Daisy Pearce

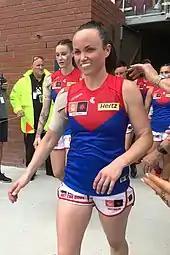
Pearce walking out of her team's changerooms followed by her teammates

Pearce is often regarded by media as the face of women's Australian rules football and is highly regarded across the football industry for her professionalism, football knowledge and leadership, both on and off the field, as well as being a role model for current and future female footballers. "Herald Sun" journalist Jay Clark wrote that Pearce had "set the standard in training and professionalism [in women's football] for years" and that her contributions "over more than a decade [made] her a living legend of the women's game", while SEN broadcaster Gerard Whateley called Pearce "the defining figure of the AFLW era" and "the face of a social movement as well as a sport".